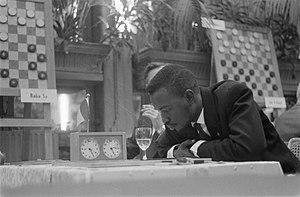
Baba Sy, né vers 1935 et mort le 20 août 1978 dans un accident de la route à Dakar, est un joueur sénégalais de dames, grand maître international et champion du monde entre 1963 et 1964.